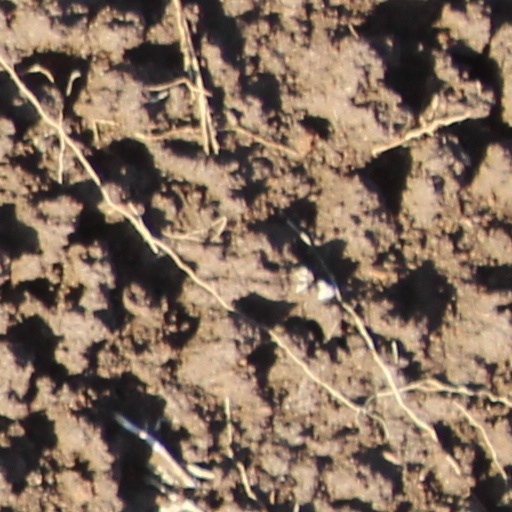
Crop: wheat